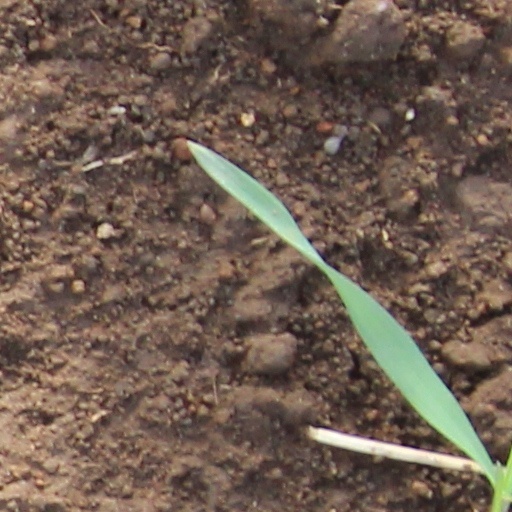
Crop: wheat